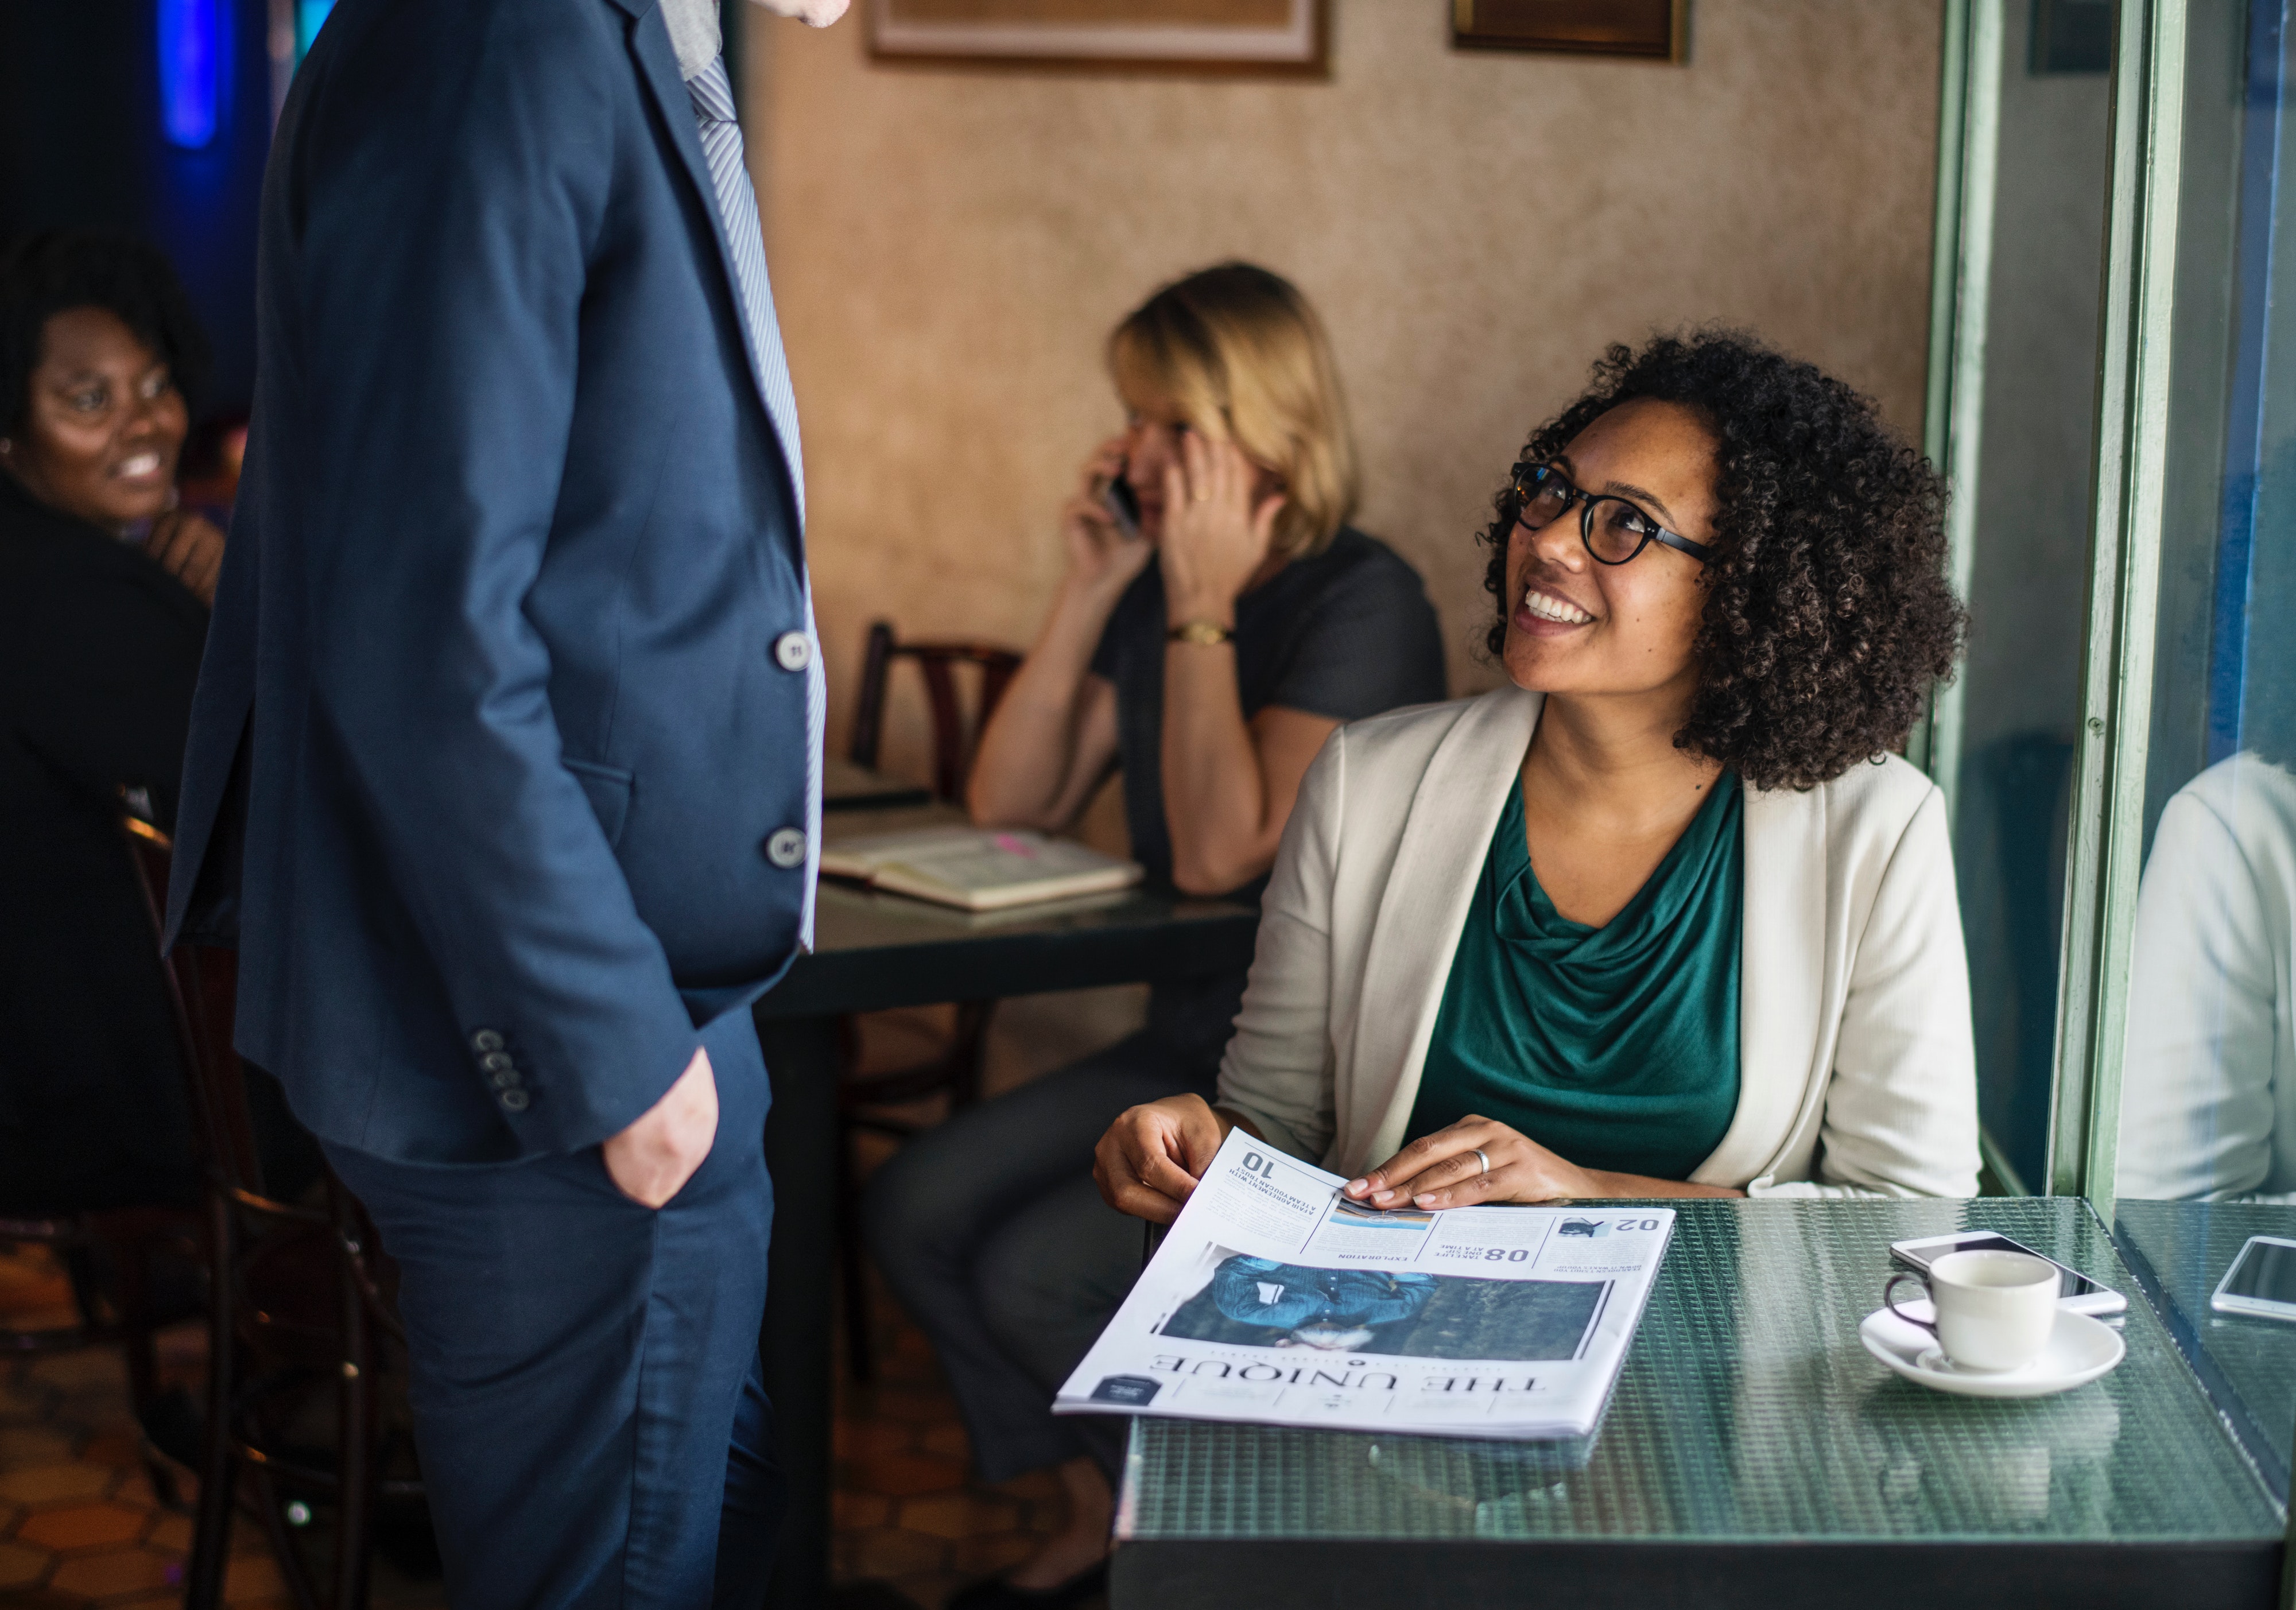
youth, event, fun, conversation, adaptation